Ikeda, Hokkaido

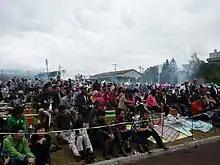
People of Ikeda

As of April 30, 2017, Ikeda has a population of 6,933. Like many small towns in Hokkaido, Ikeda has a declining population.